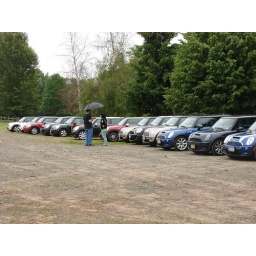
Lots of cute little cars owned by a bunch of us nerds.